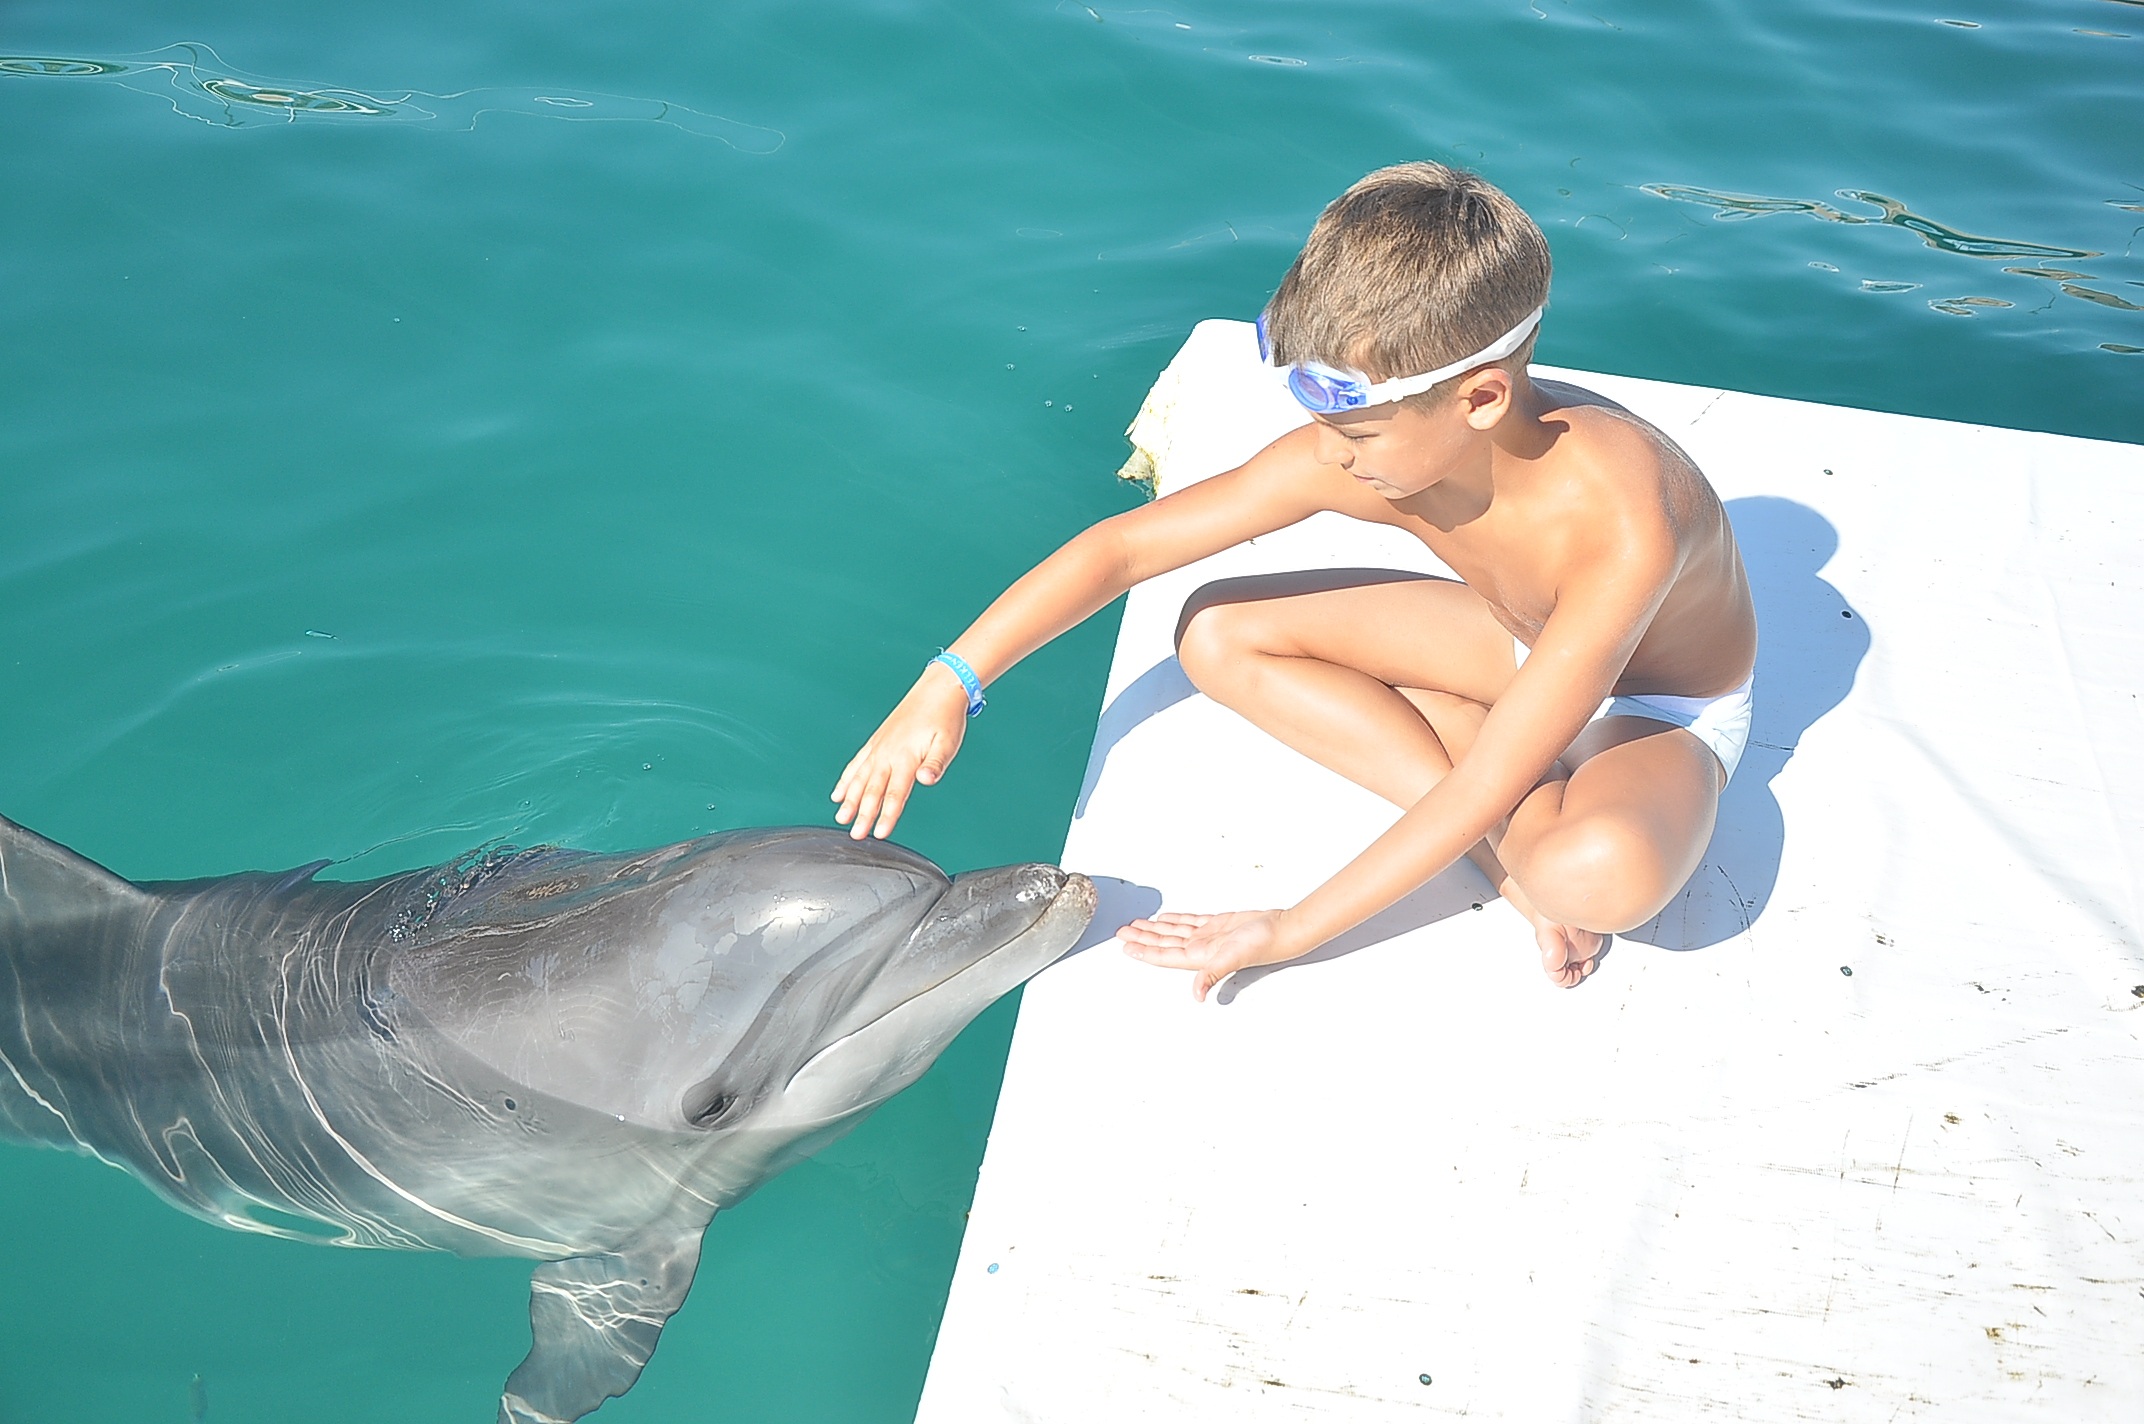
sea, boy, biology, mammal, vertebrate, dolphin, delfin, marine mammal, whales dolphins and porpoises, common bottlenose dolphin, anipal